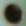
Crop: Tomato
Condition: helicoverpa-armigera-p